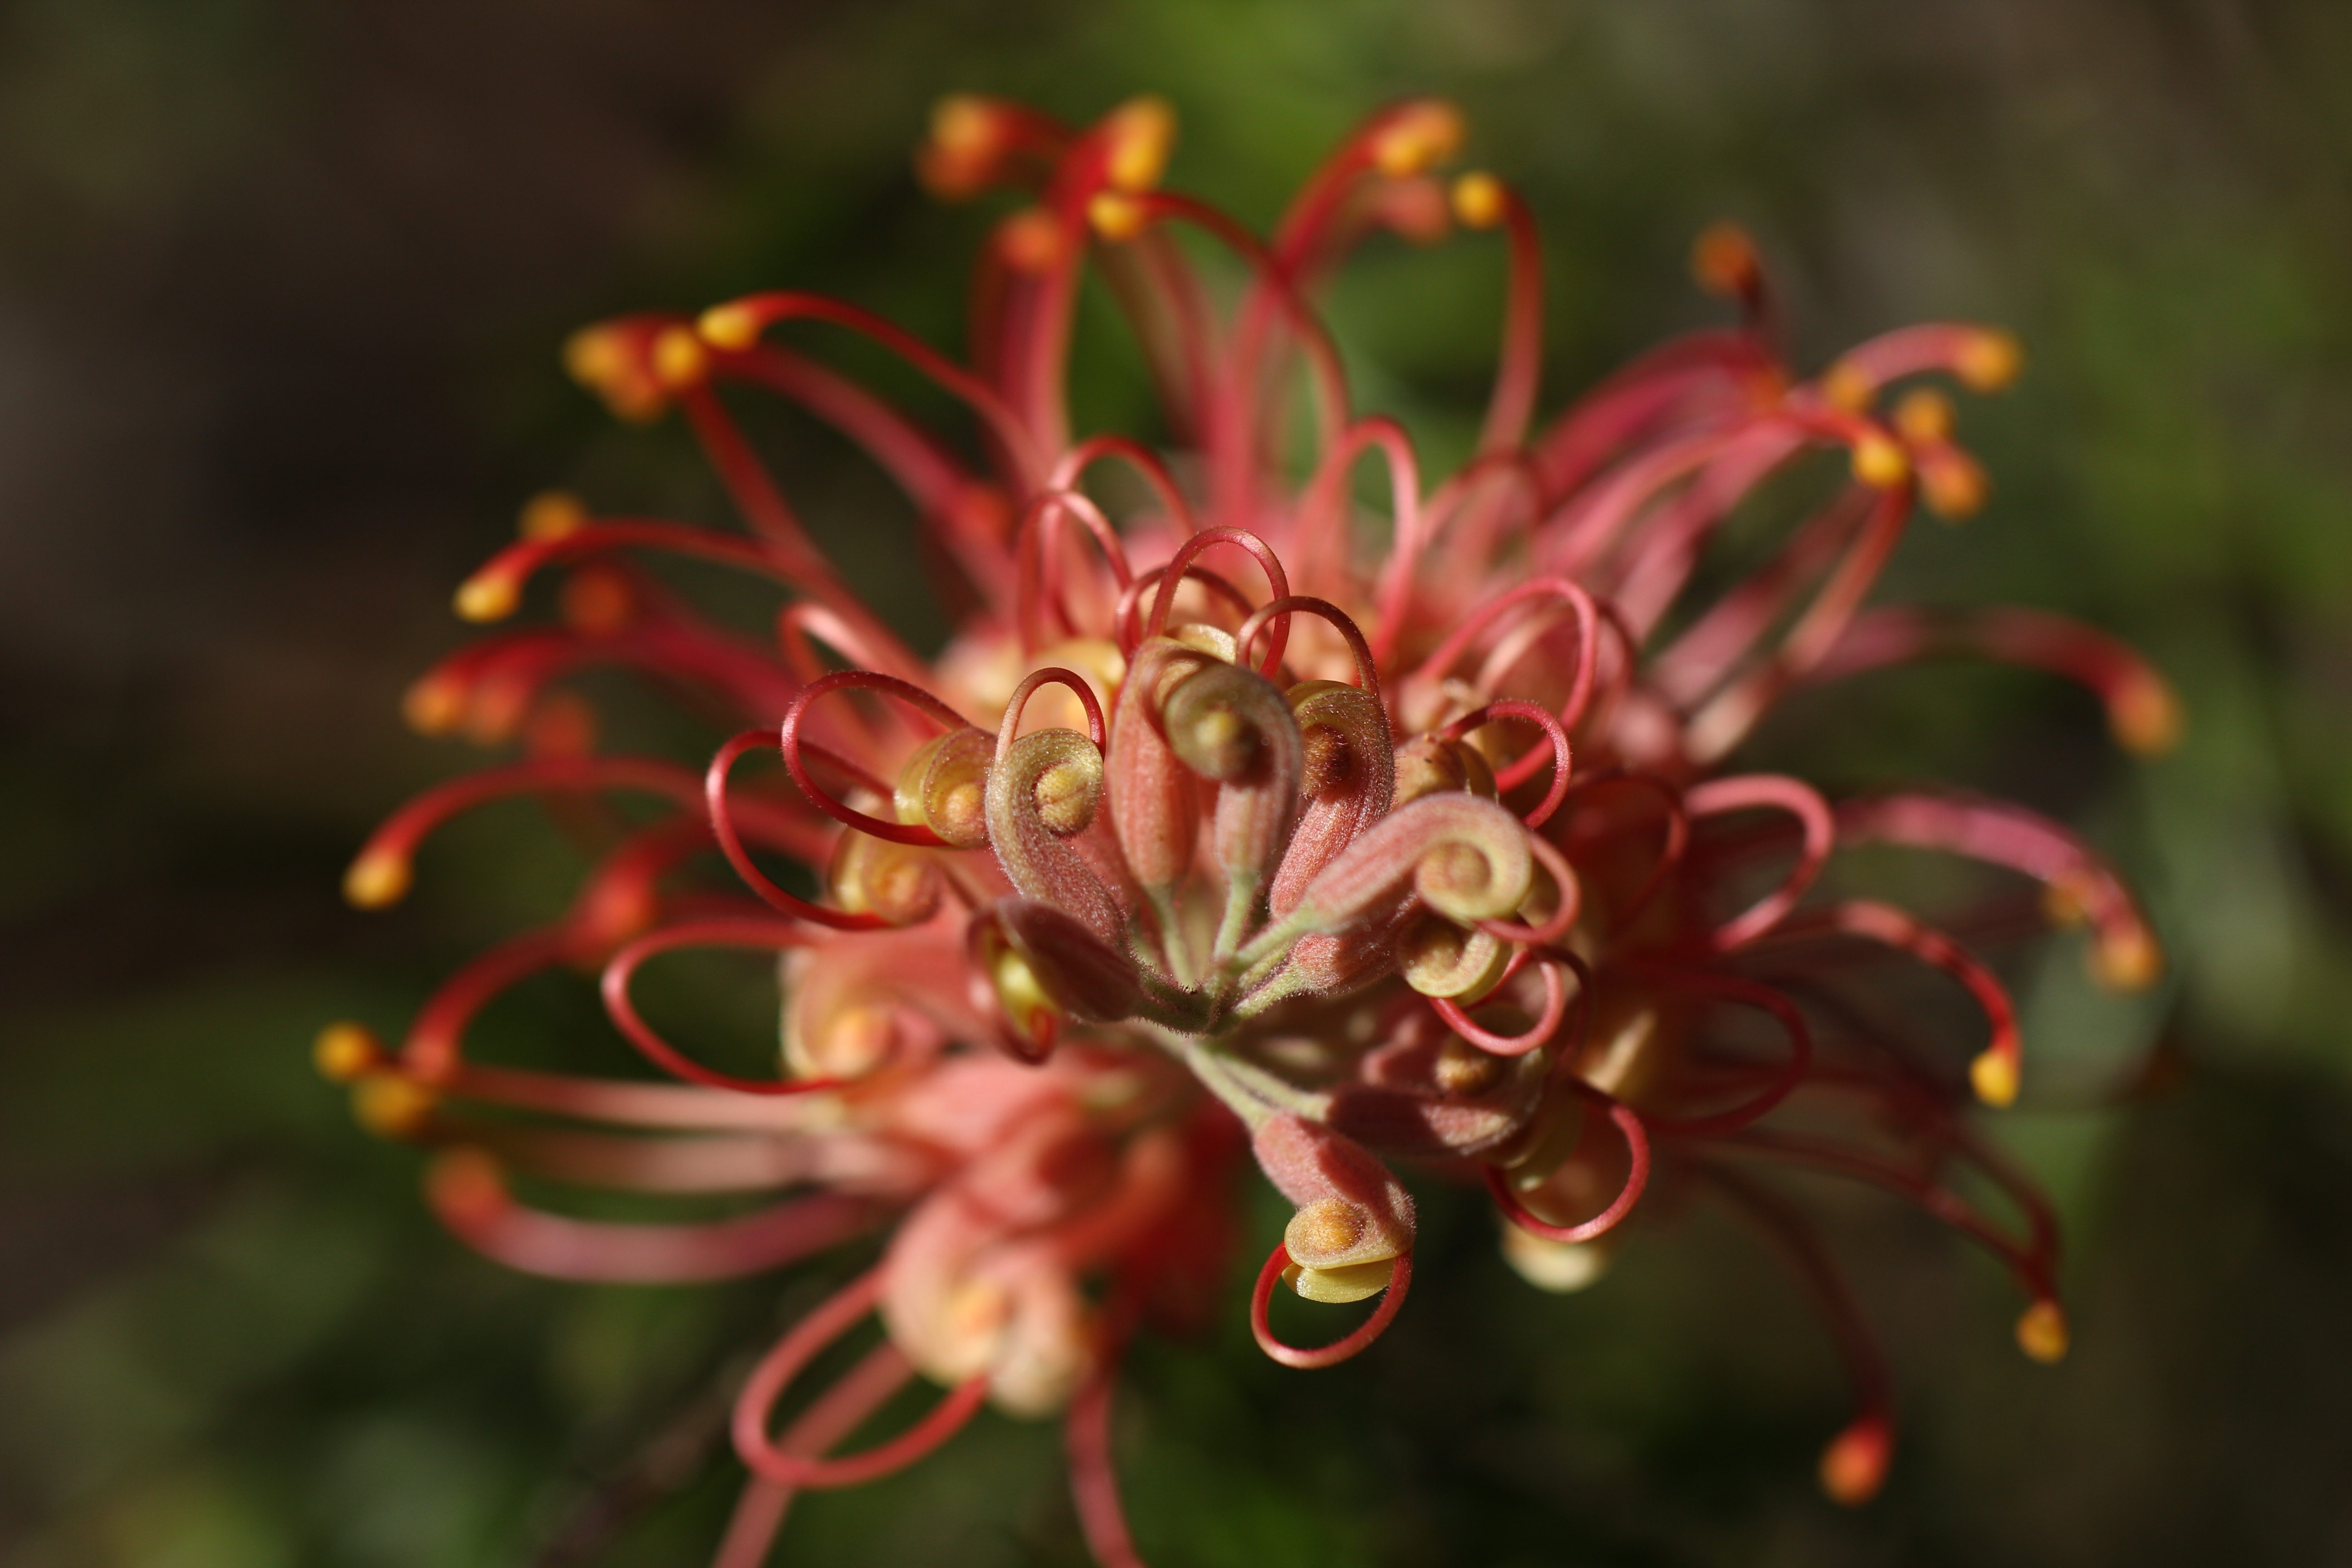
nature, outdoor, blossom, plant, sky, sunset, white, photography, leaf, flower, purple, petal, bloom, coastal, isolated, floral, wild, bush, spring, green, red, color, autumn, botany, colorful, garden, closeup, pink, flora, wildflower, close up, native, australian, single, shrub, bright, beauty, beautiful, nectar, macro photography, flowering plant, id, grevillea, venusta, bush flower, land plant